List of municipalities in Prince Edward Island

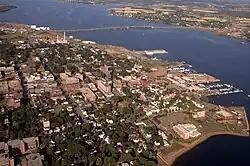
Aerial view of Charlottetown, Prince Edward Island's capital and largest city

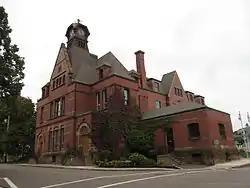
Summerside, Prince Edward Island's second largest municipality and only other city

Under the province's , a municipality may incorporate as a city if it has an estimated population of 15,000 or more and a total property assessment value of $750 million or more. Should a city no longer meet these requirements, the Minister of Fisheries and Communities may recommend to the Lieutenant Governor in Council to change the status of the municipality to a more appropriate status.